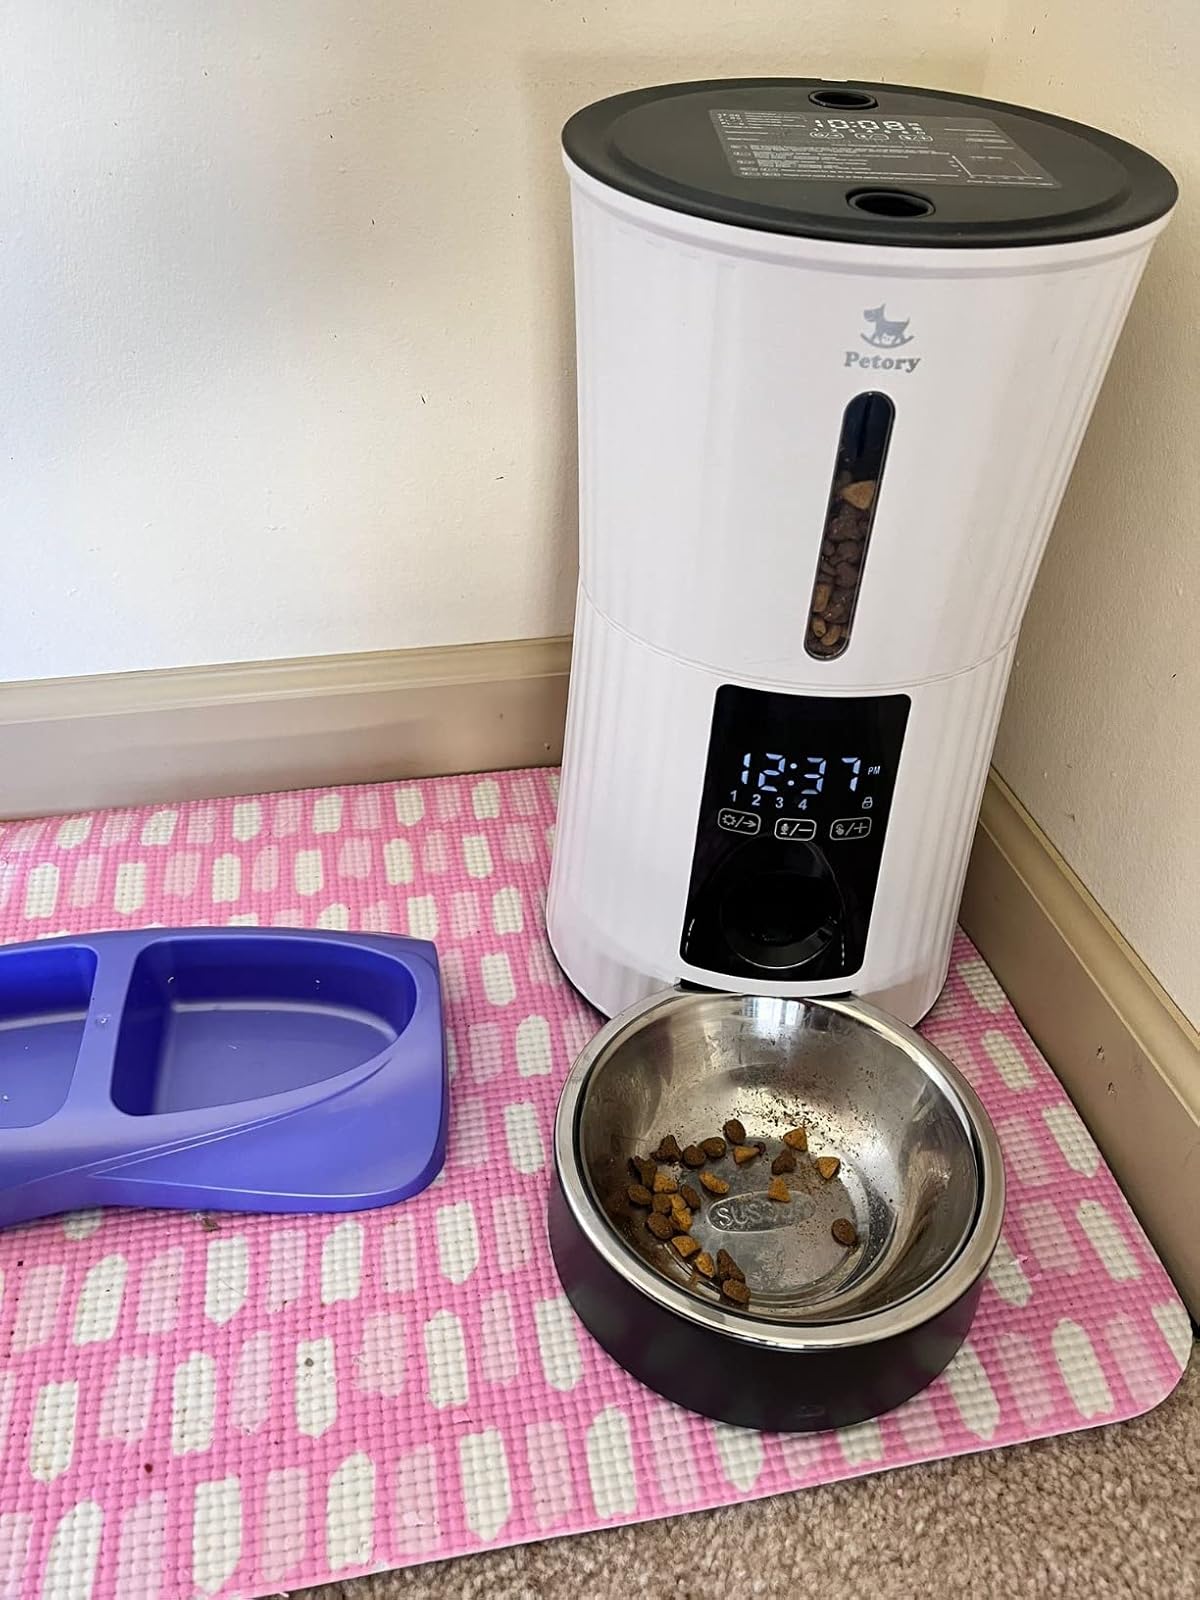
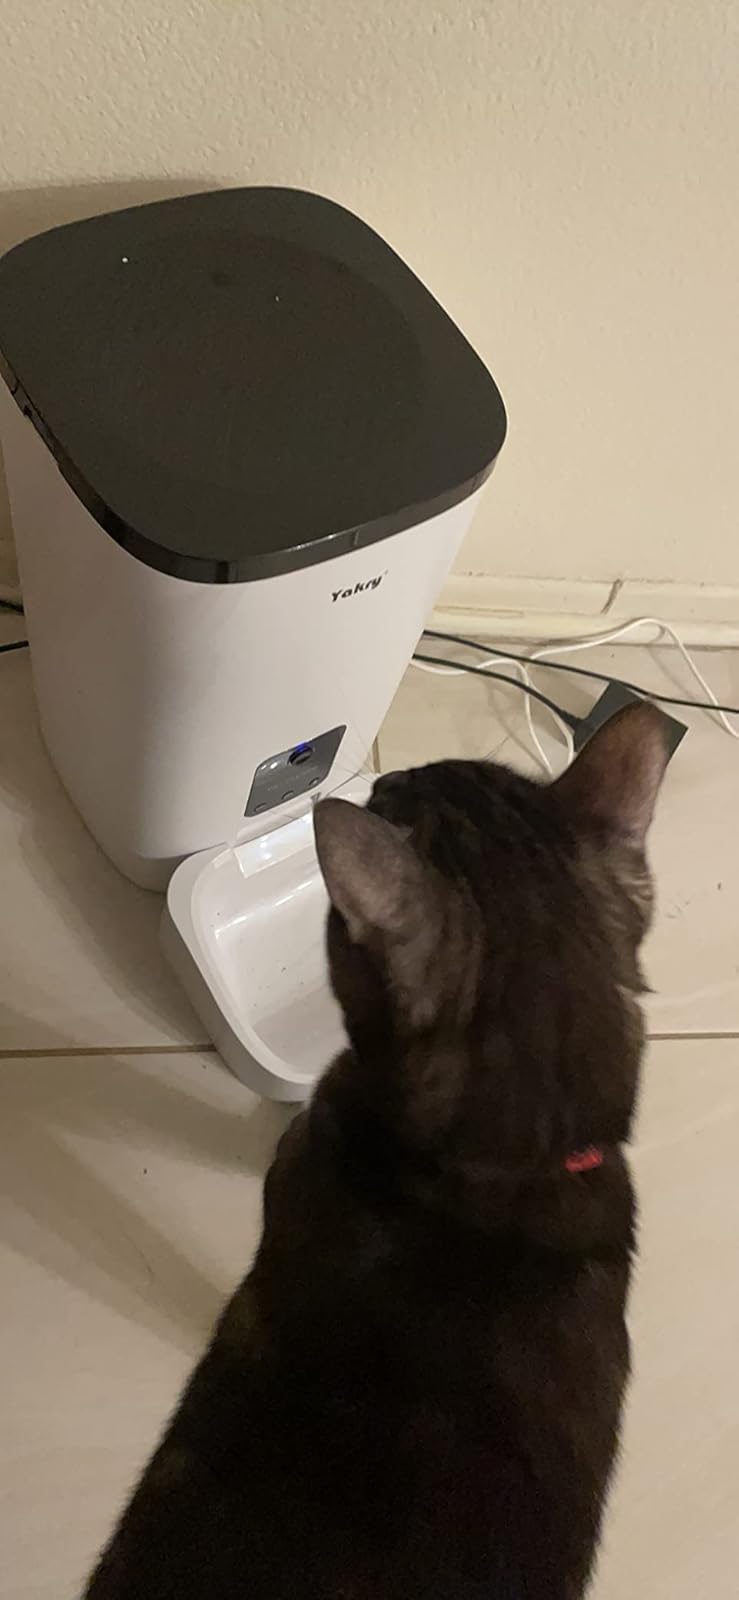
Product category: items_feeder
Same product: no